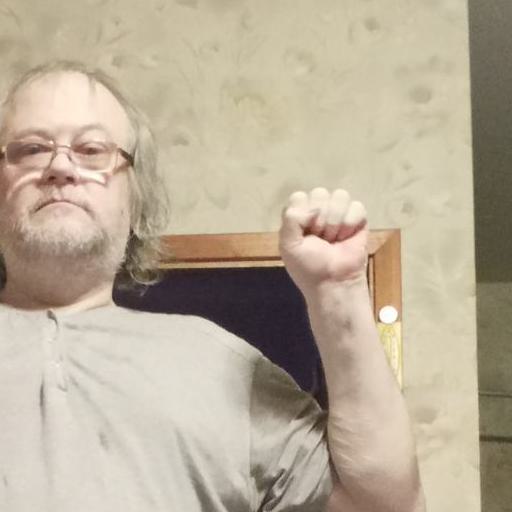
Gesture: fist